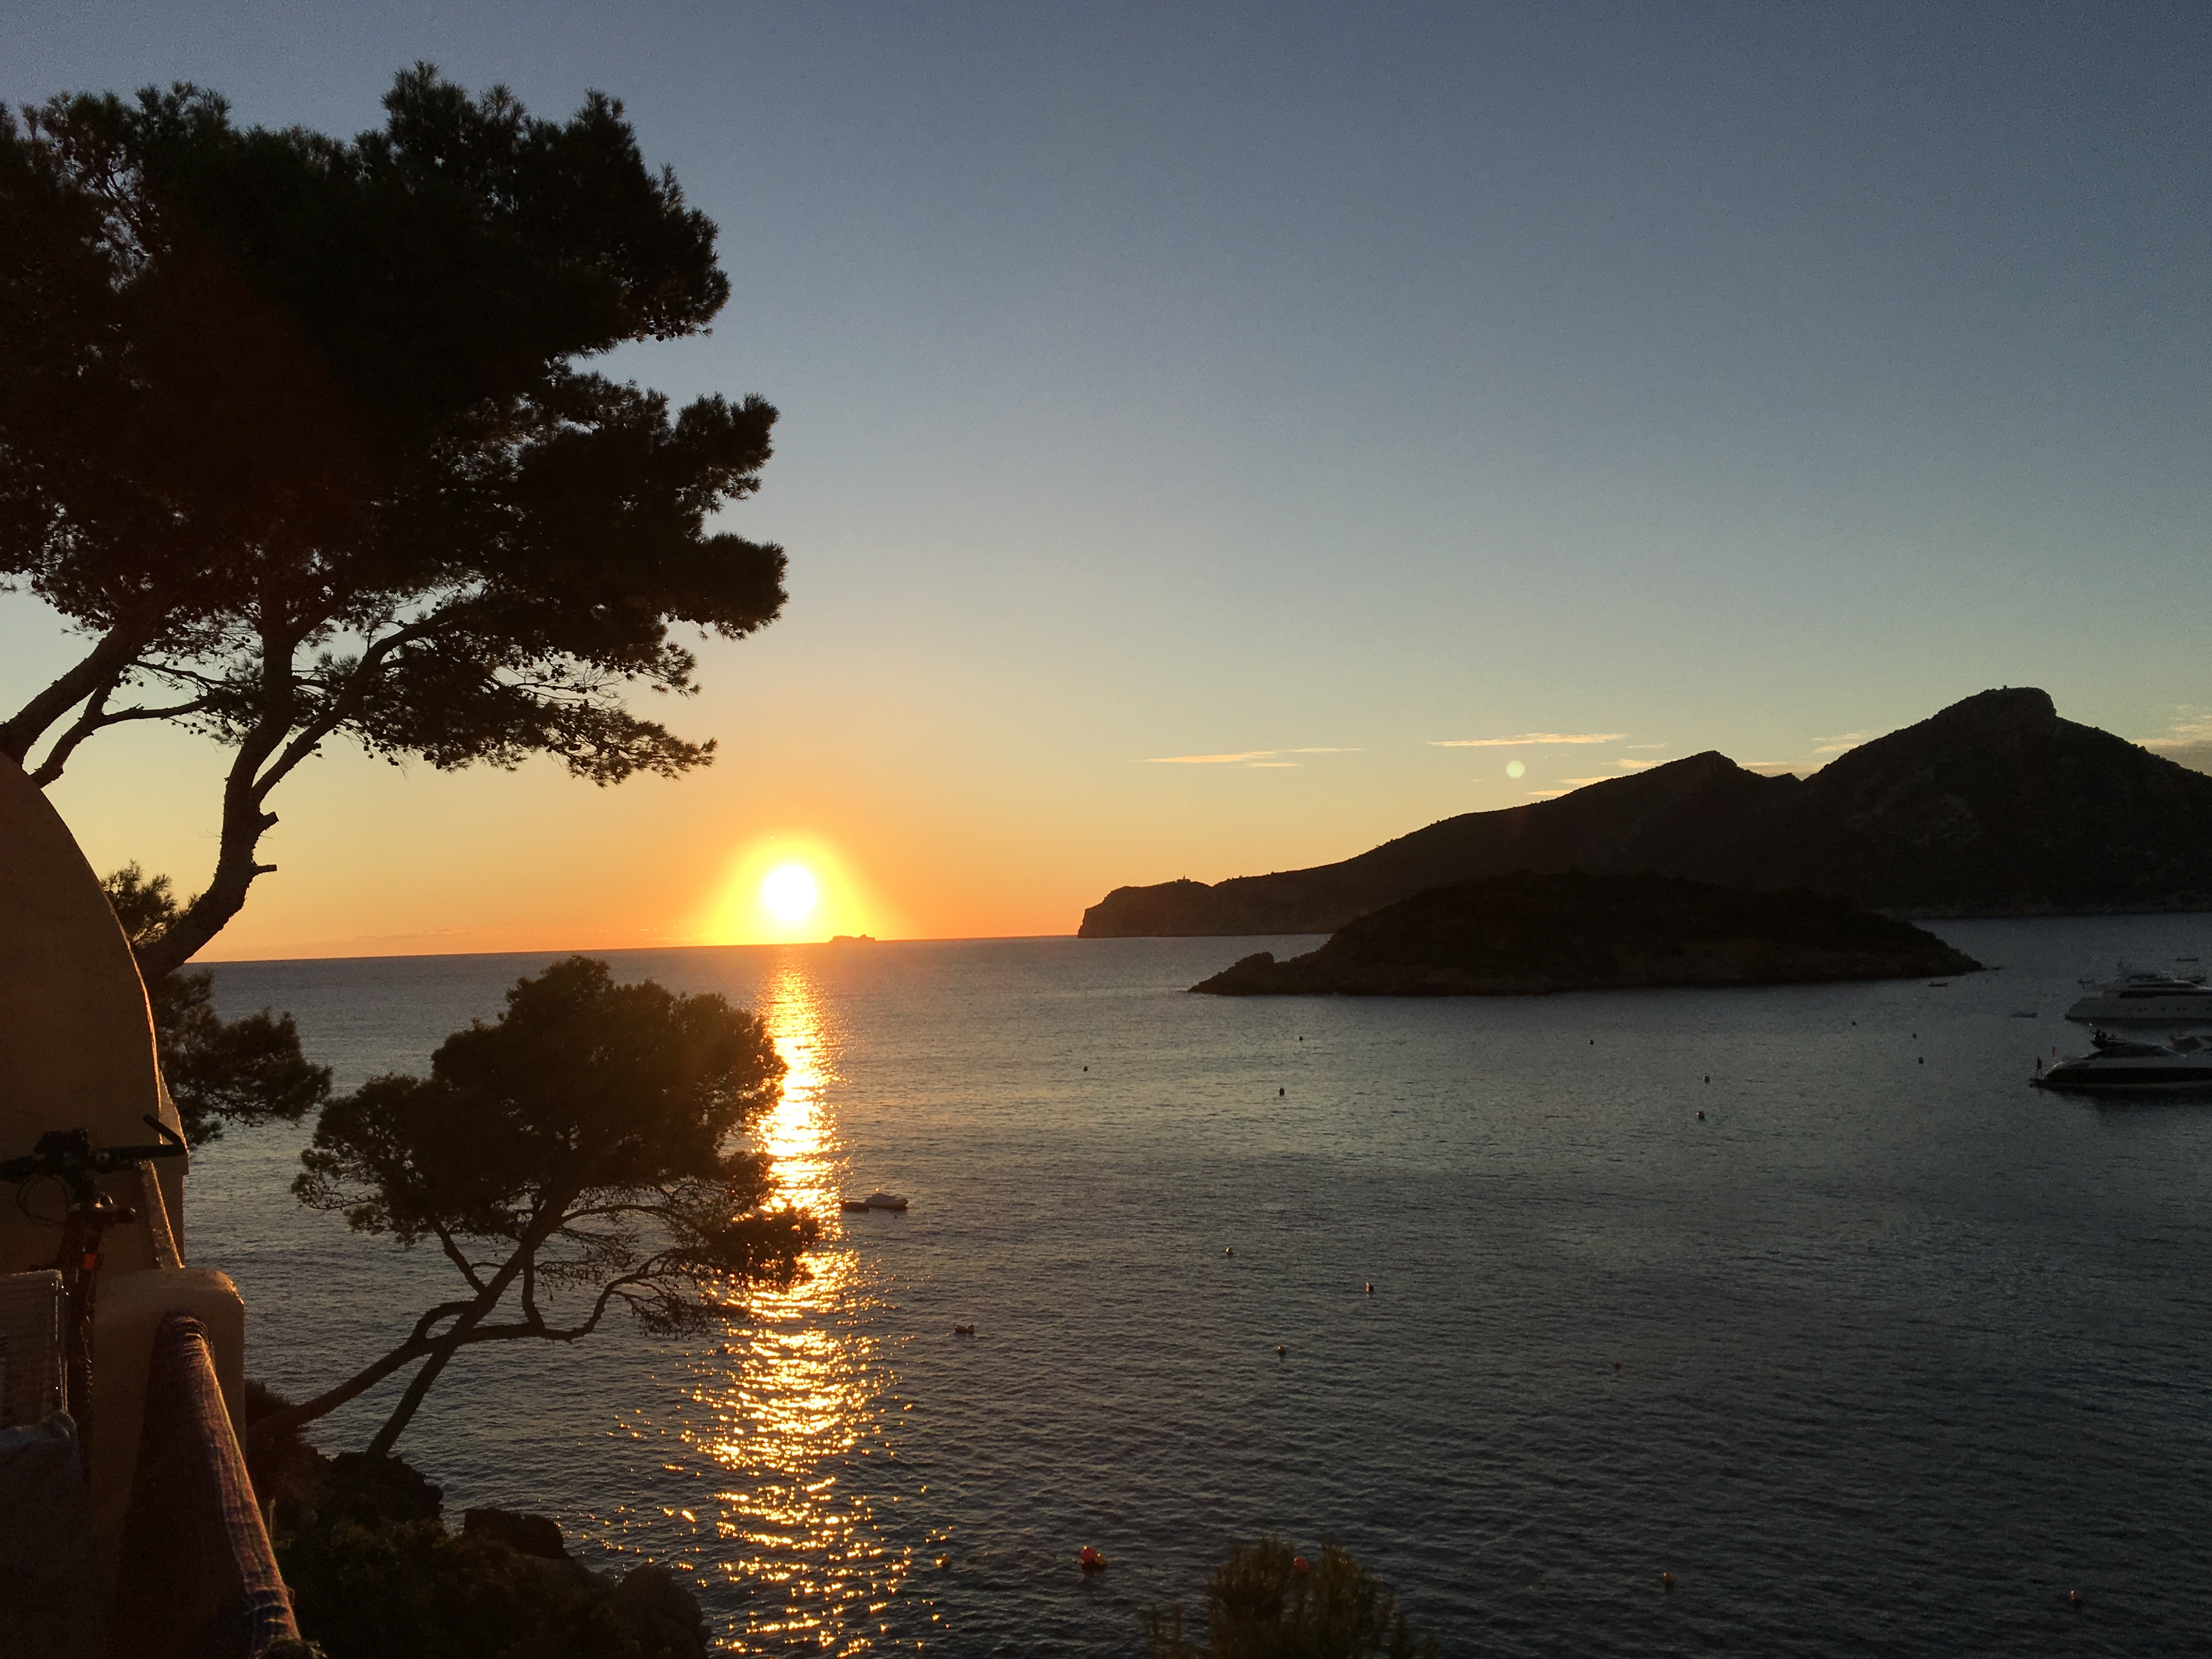
sunset, sky, sea, sunrise, water, loch, horizon, sun, morning, calm, lake, reflection, evening, tree, dawn, sunlight, coast, dusk, ocean, river, landscape, bay